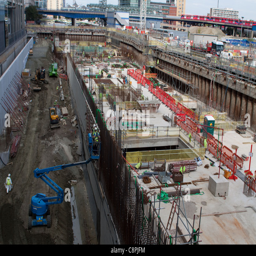
building work taking place for the new station